Les Deux Étendards

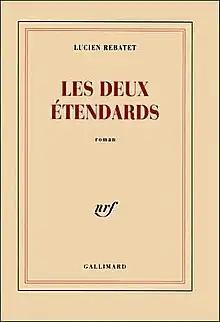
Book cover

Les Deux Étendards ("The two banners") is a 1952 novel by the French writer Lucien Rebatet.